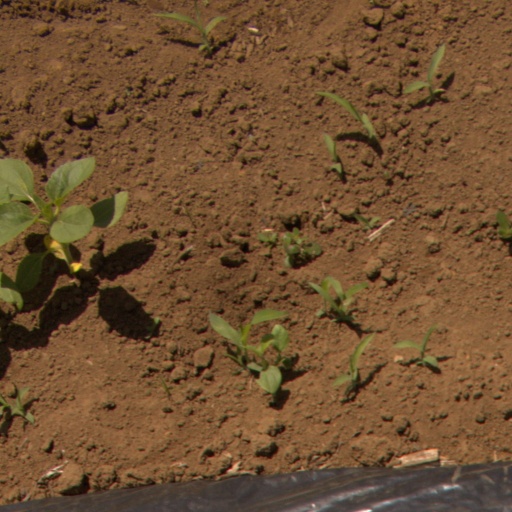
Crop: Jerusalem artichoke